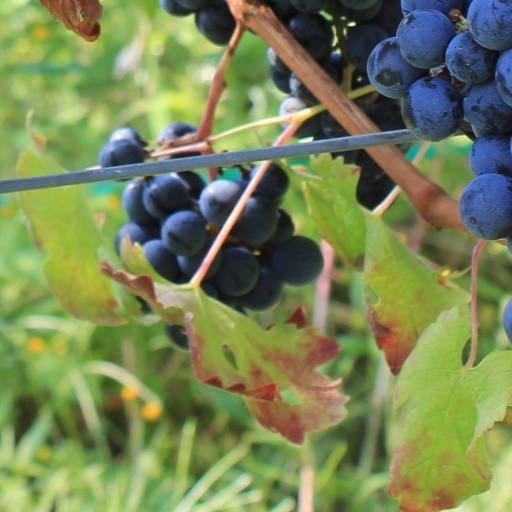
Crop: grape